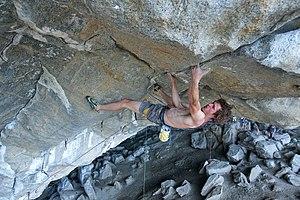
Silence est une voie d'escalade sportive considérée depuis septembre 2017 comme probablement la plus difficile au monde, et évaluée comme la première voie de cotation 9c.
Adam Ondra, né le 5 février 1993 à Brno, est un grimpeur professionnel tchèque. Il commence l'escalade jeune et acquiert rapidement une réputation internationale notamment pour ses records et la difficulté de ses réalisations. Il est le plus jeune grimpeur à avoir réalisé une voie d'escalade avec une cotation de 8c+ et à avoir atteint le neuvième degré. Il a aussi le record de voies grimpées à vue dans la cotation 8c+ et est l'auteur de nombreuses premières ascensions de voies parmi les plus difficiles du monde, en particulier avec ses trois réalisations annoncées en 9b+, cotation crédibilisée par son expérience dans le 9b.